Coffee filter

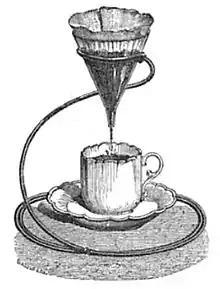
Flannel filter placed on a metal support in 1868.

The "vector 60" V60 is a cone-shaped brewer (with 60° angle), with ribs along the wall (to prevent the paper sticking and allowing air through) and a single large hole (to allow water to pass through unrestricted).